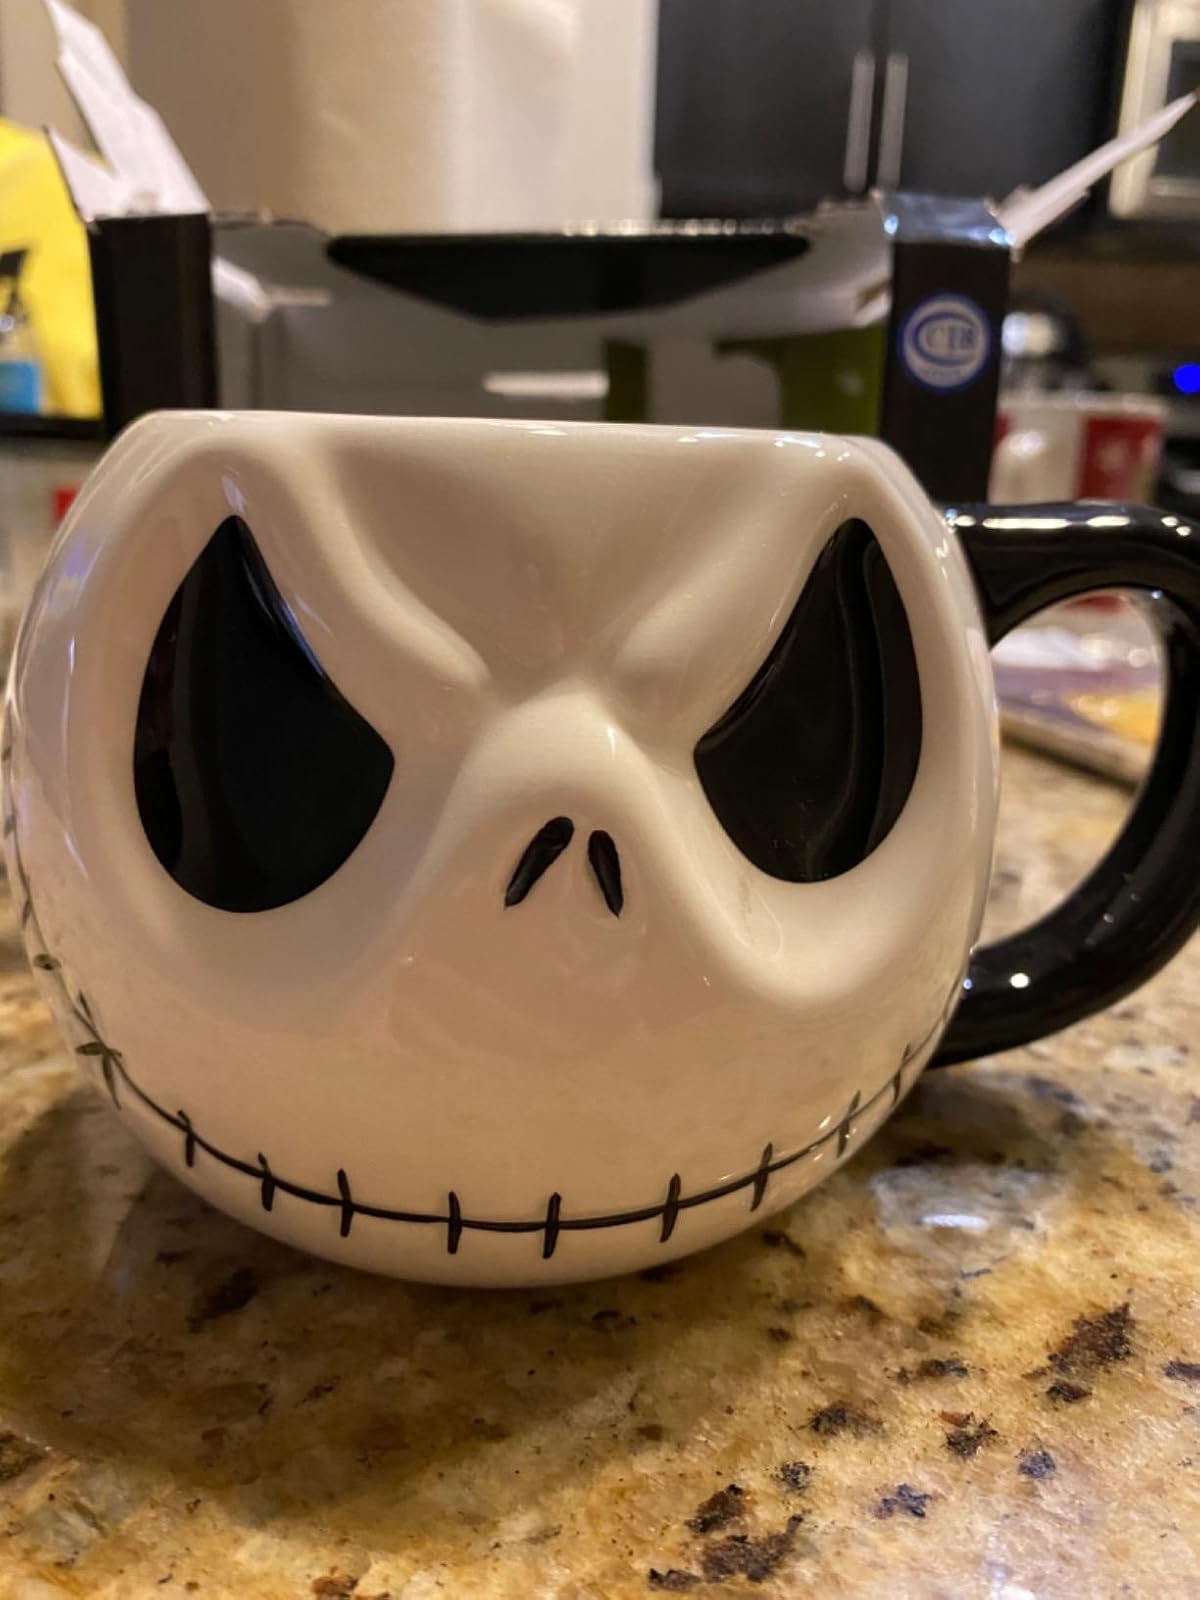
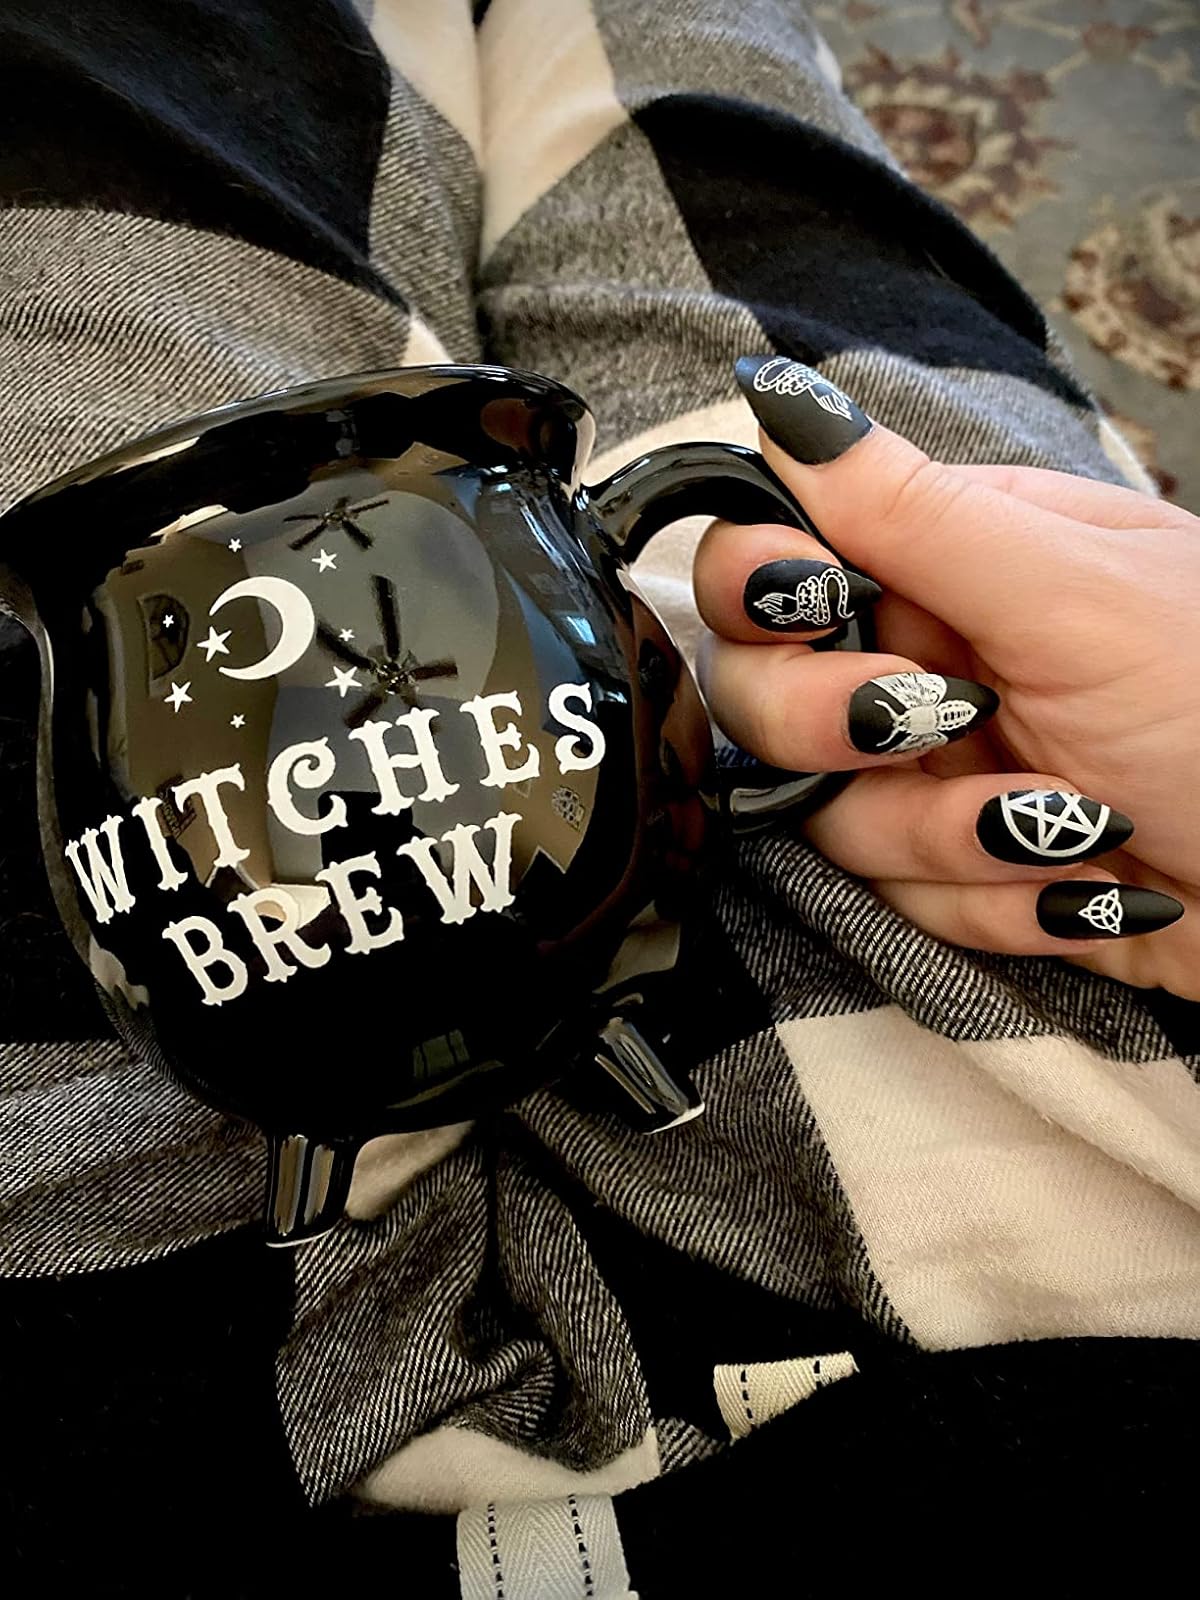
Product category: items_mug
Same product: no